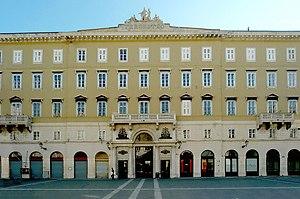
Le palazzo del Tergesteo à Trieste est une construction importante de la ville. L'entrée principale se trouve sur la Piazza della Borsa, mais le bâtiment fait également face à la Piazza Verdi. Ancien siège de la Bourse de Trieste, il a été rénové à plusieurs reprises, dont la dernière entre 2009 et 2011.